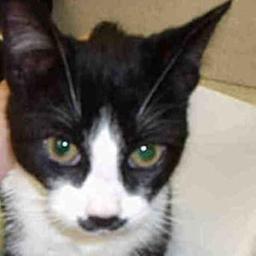
Animal: cats